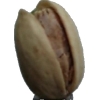
Label: pistachio